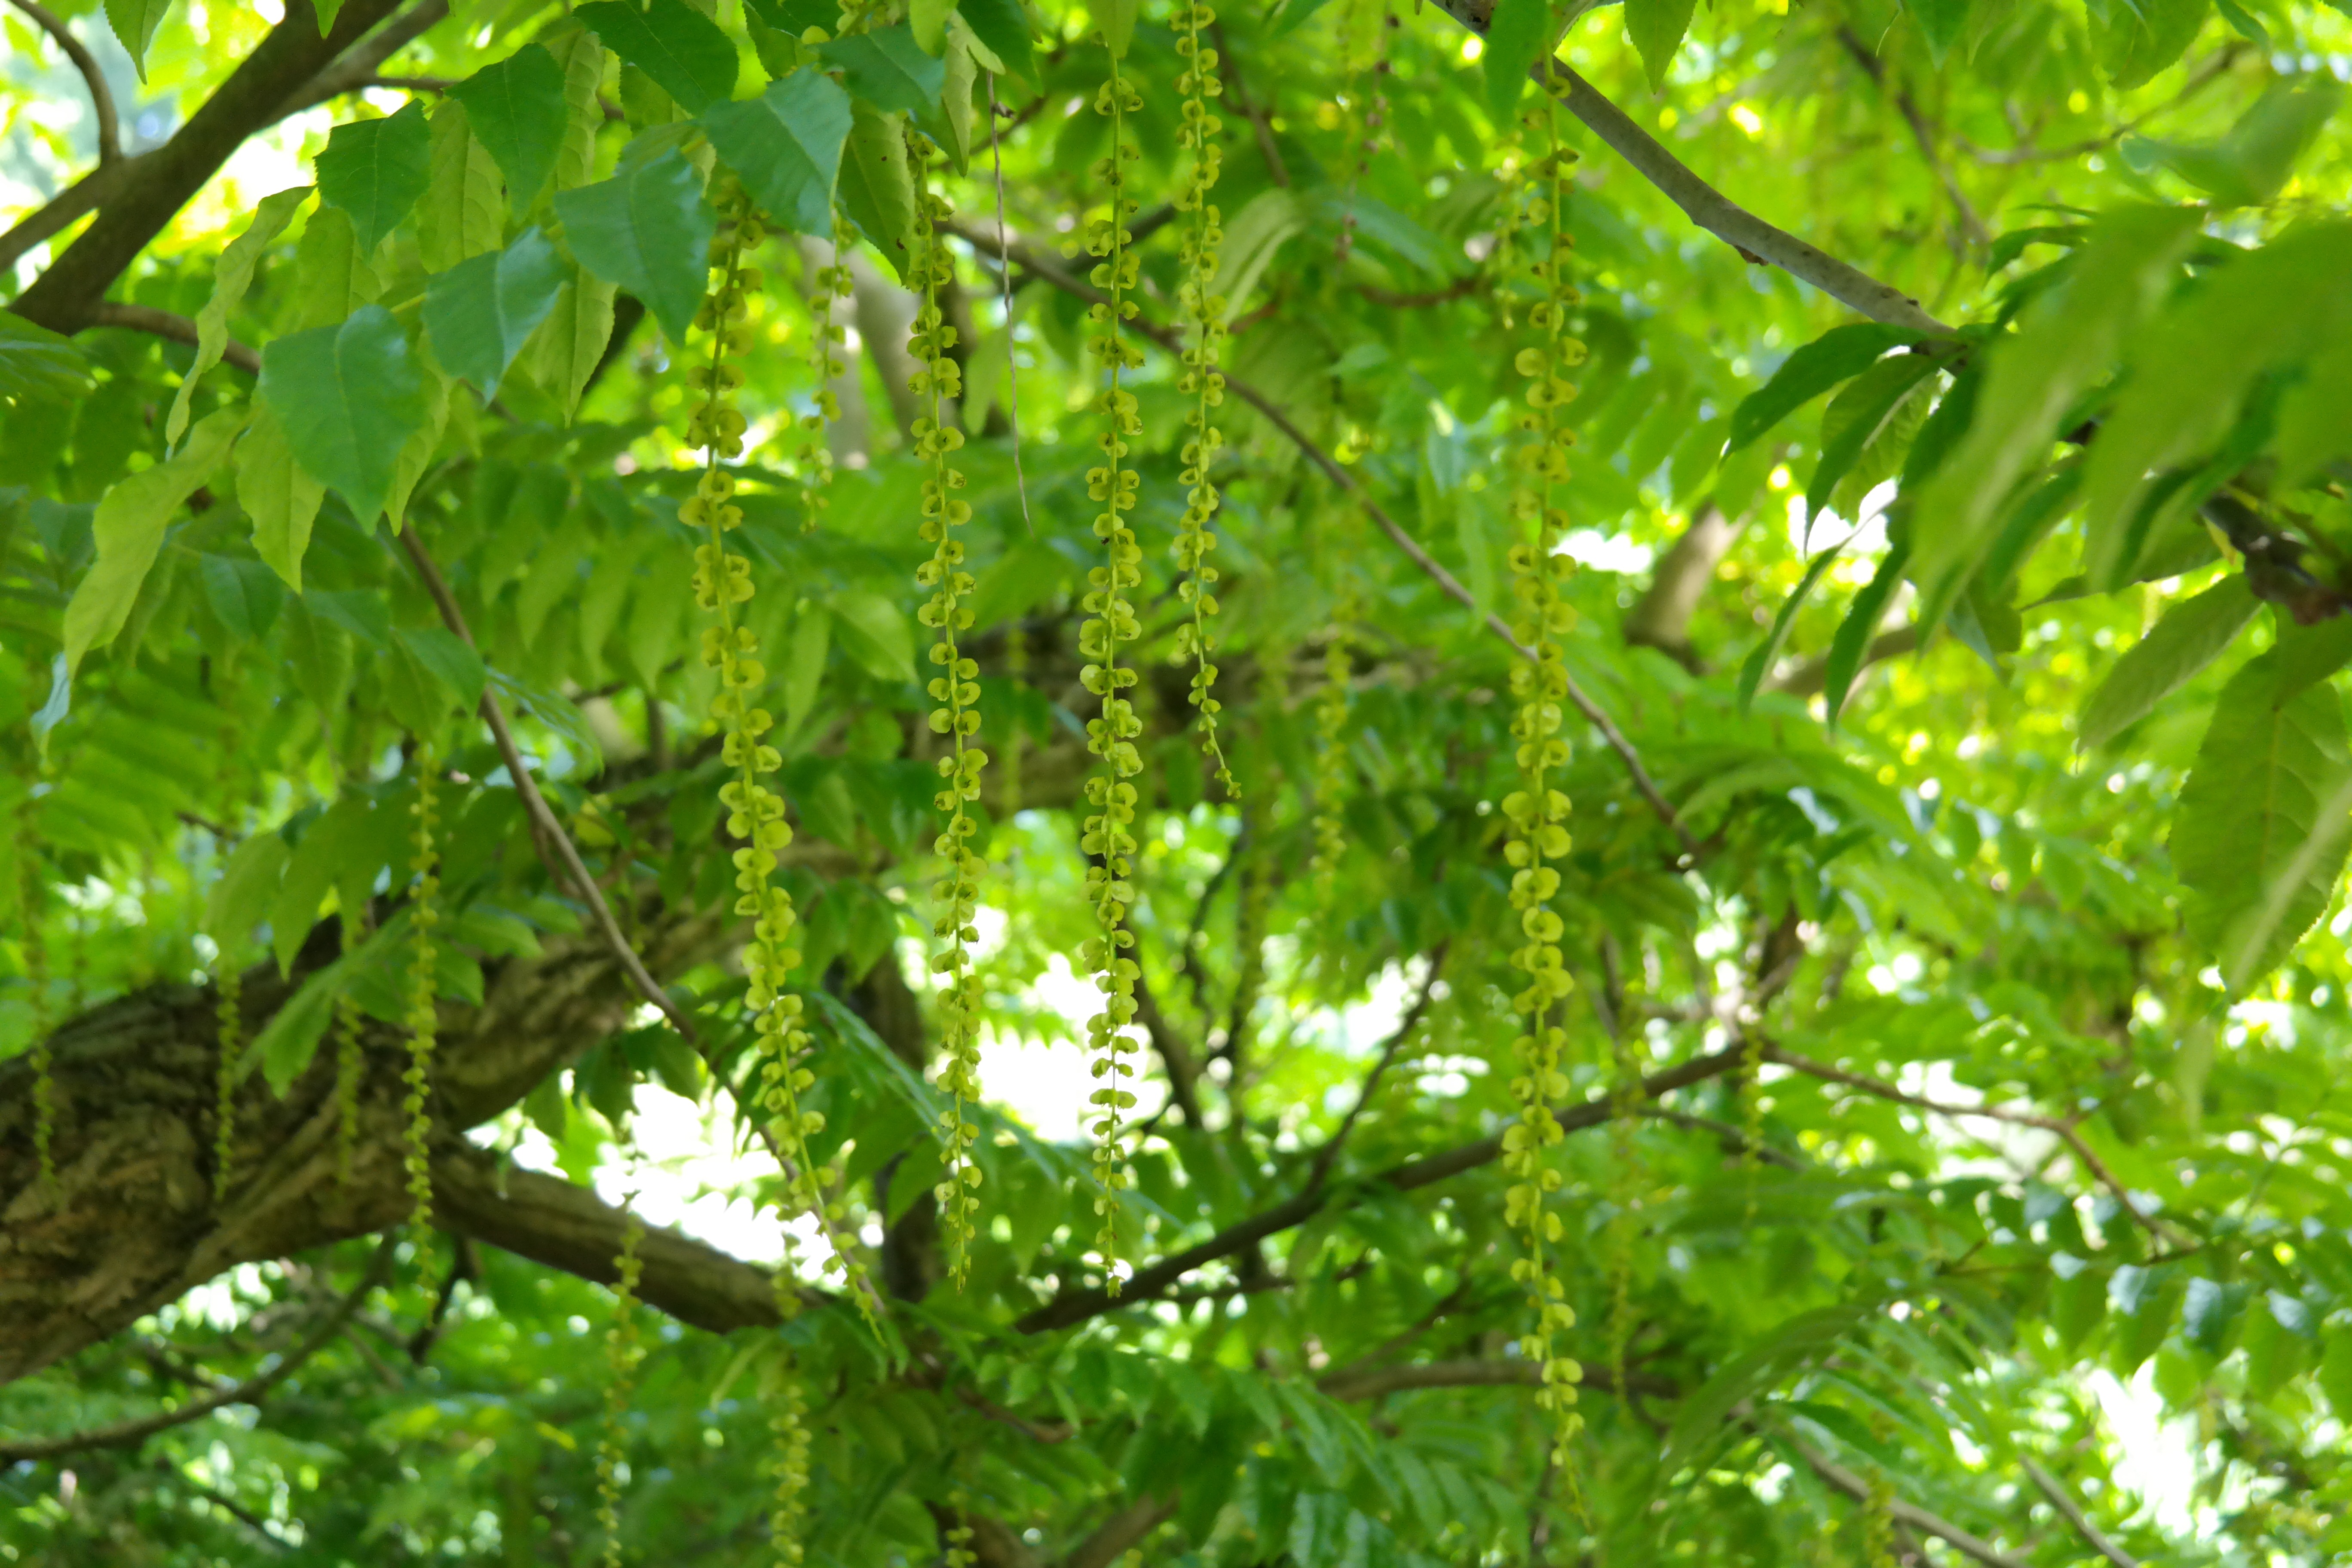
tree, forest, branch, plant, sunlight, leaf, flower, green, jungle, produce, botany, deciduous tree, pods, leaves, vegetation, shrub, rainforest, fruits, deciduous, grove, timber, habitat, back light, flowering plant, plywood, wing nut, walnut crop, pterocarya fraxinifolia, natural environment, woody plant, land plant, juglandaceae, fluegelfruechte, pterocarya